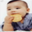
Label: boy